Westinghouse Time Capsules

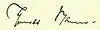

"We know now that the idea of the future as a "better world" was a fallacy of the doctrine of progress. The hopes we center on you, citizens of the future, are in no way exaggerated. In broad outline, you will actually resemble us very much as we resemble those who lived a thousand, or five thousand, years ago. Among you too the spirit will fare badly. It should never fare too well on this earth, otherwise men would need it no longer. That optimistic conception of the future is a projection into time of an endeavor which does not belong to the temporal world, the endeavor on the part of man to approximate to his idea of himself, the humanization of man. What we, in this year of Our Lord 1938, understand by the term "culture" a notion held in small esteem today by certain nations of the western world is simply this endeavor. What we call the spirit is identical with it, too. Brothers of the future, united with us in the spirit and in this endeavor, we send our greetings."